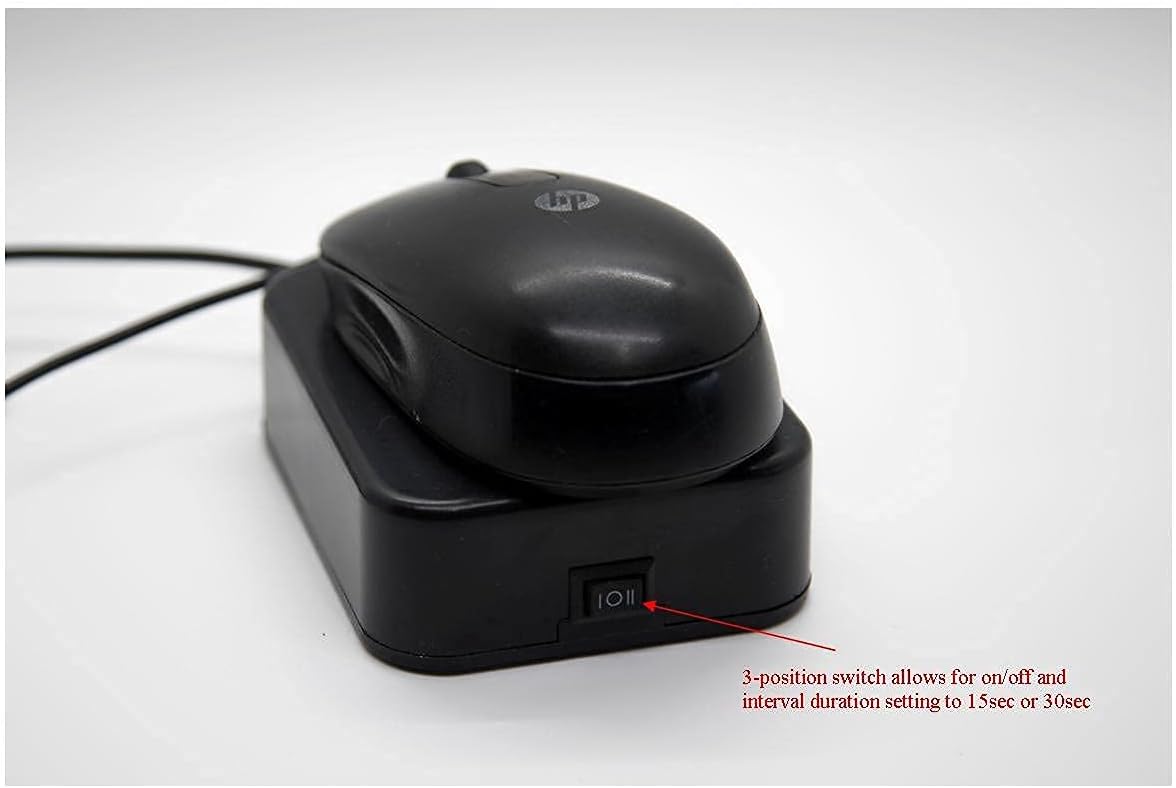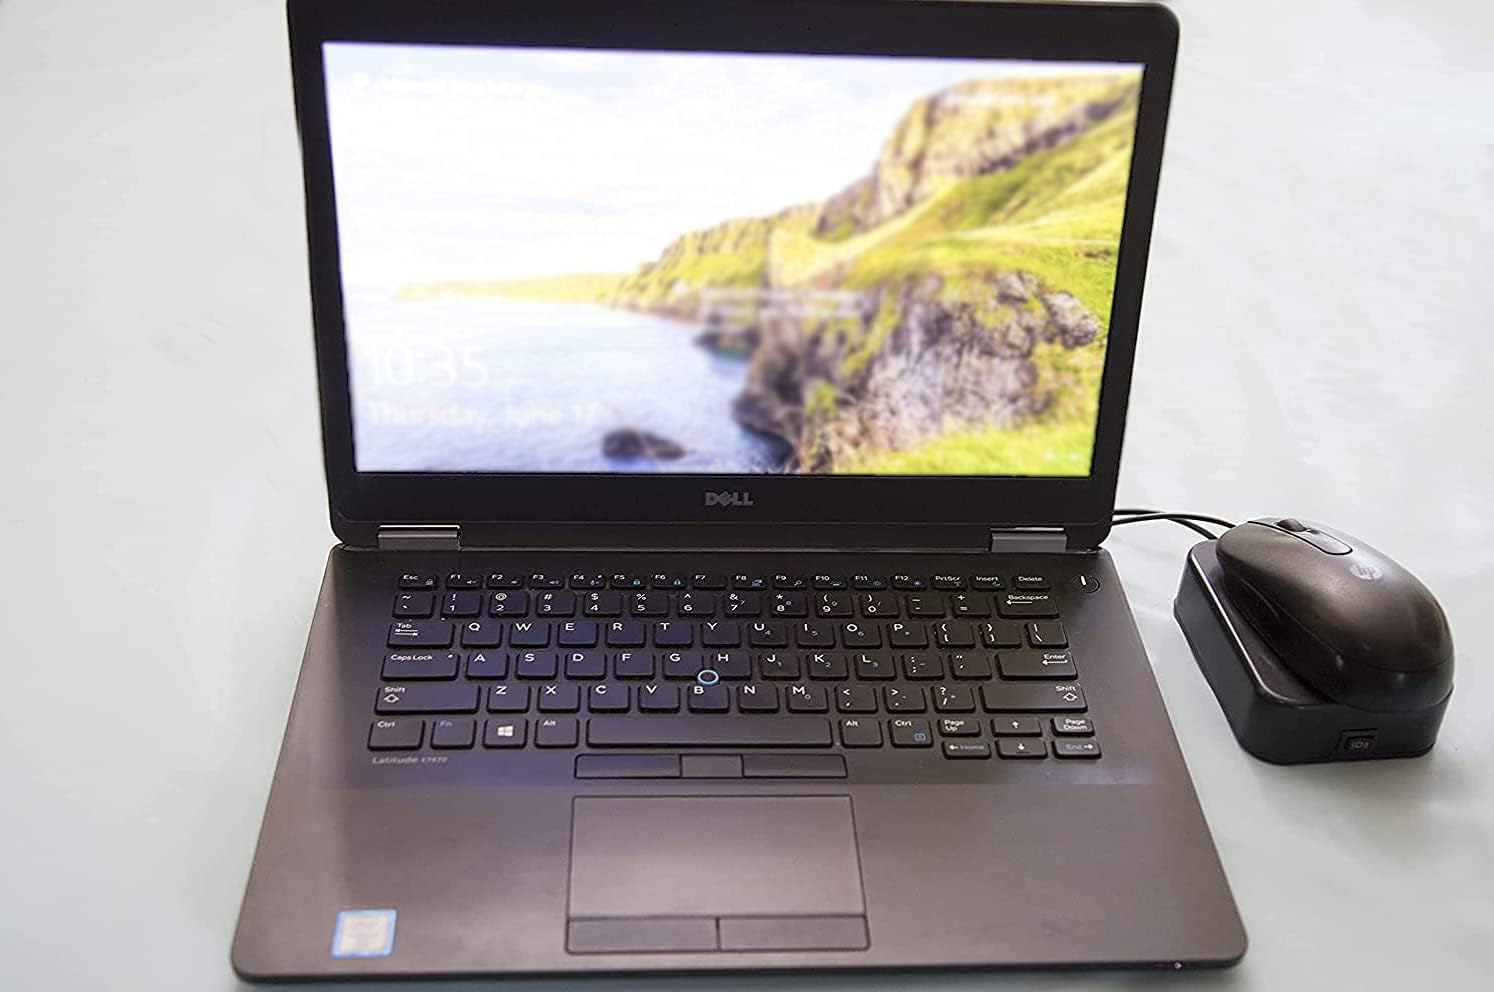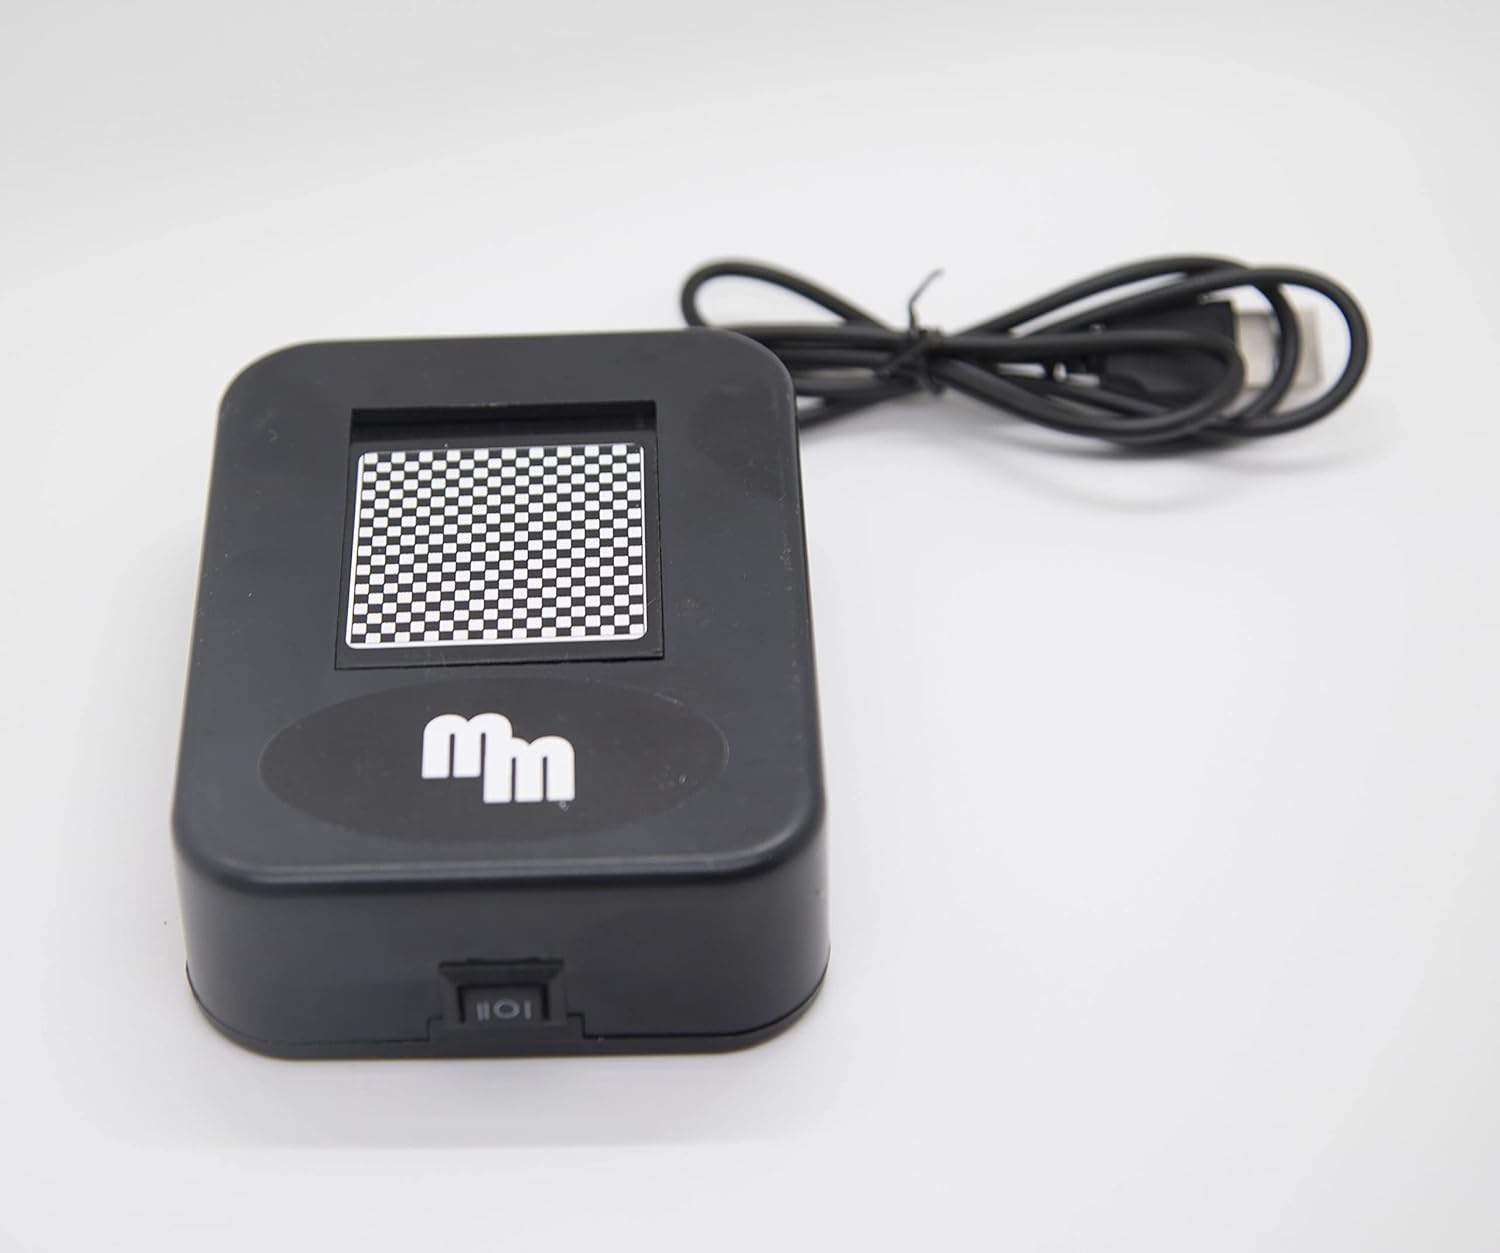
MouseMate Undetectable Mouse Jiggler for Mac or PC, On/Off and Awaking-Interval Selectable Switch, No Software, Driver-Free Mouse Movement Simulation, Made in USA with US and Imported Parts.
Category: All Electronics
MouseMate Undetectable: Mouse Jiggler, On/Off and Awaking-Interval Selectable Switch, No Software, Driver-Free Mouse Movement Simulation, Works for Mac or PC, Made in USA with US and imported Parts.
Features: Undetectable. No software or driver needed. Can be powered by external USB power or by the computer's USB port. | Keeps your computer active online, prevents it from entering sleep mode or “away” status in instant messaging software (Lync, Zoom, Skype, WebEx…). | With on/off and set duration button, you can conveniently turn it on or off or set jiggling frequencies (15sec or 30sec) as desired. | Made in USA with US and imported parts. 30-day return with any reason. | Foot note: Some units display small scratches on the surface due to handling in transportation. These scratches have no effects on the performance whatsoever. The device is priced to reflect these imperfections.